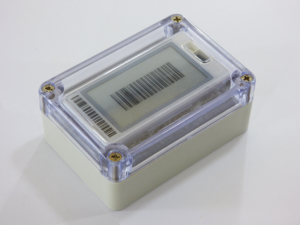
L'étiquette numérique industrielle est un dispositif d'affichage numérique basse consommation sans fil destiné à l'industrie. Elle bénéficie de la technique d'affichage matriciel E-ink pour afficher en toute lisibilité et dans toutes conditions d'éclairage des informations choisies par l'utilisateur.